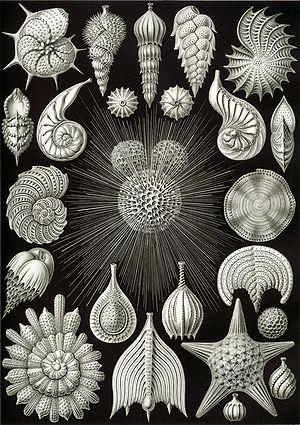
En zoologie, le test est une enveloppe minérale souvent arrondie, à base de calcaire ou de silice, chitineuse ou composite, qui a comme fonction de servir de protection à certains animaux, comme les oursins.
Selon Hensen, le plancton est un groupe polyphylétique d'organismes généralement unicellulaires vivant dans les eaux douces, saumâtres et salées, le plus souvent en suspension et apparemment passivement : gamètes, larves, animaux inaptes à lutter contre le courant, végétaux et algues microscopiques. Les organismes planctoniques sont donc définis à partir de leur niche écologique et non selon des critères phylogénétiques ou taxonomiques.
Les foraminifères forment un embranchement de protozoaires, caractérisés par leur squelette minéral perforé. Ce sont des protistes extrêmement abondants depuis plusieurs centaines de millions d'années, ce qui leur confère une grande importance au niveau écologique mais aussi scientifique.